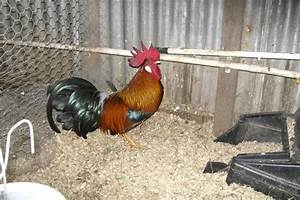
Label: chicken